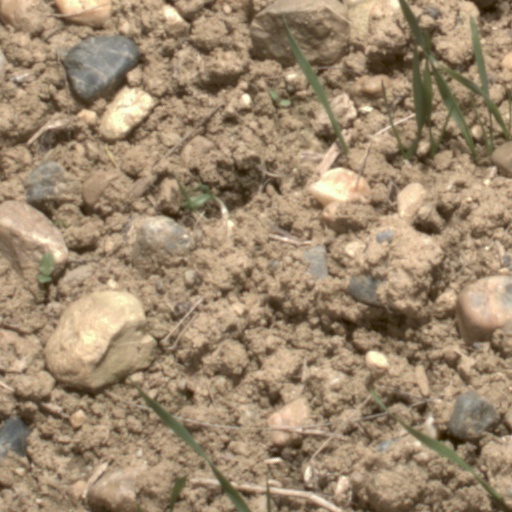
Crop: wheat